Paris Métro

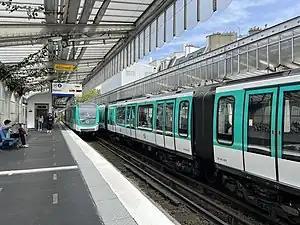
Line 2 at Jaurès station

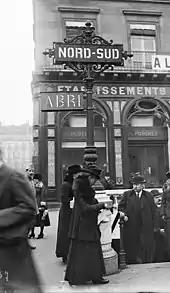
A "Nord-Sud" station sign

On 20 April 1896, Paris adopted the Fulgence Bienvenüe project, which was to serve only the city proper of Paris. Many Parisians worried that extending lines to industrial suburbs would reduce the safety of the city. Paris forbade lines to the inner suburbs and, as a guarantee, Métro trains were to run on the right, as opposed to existing suburban lines, which ran on the left.